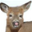
Label: deer